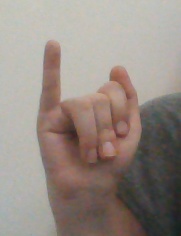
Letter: meem